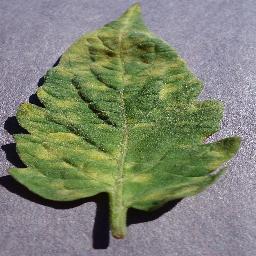
Label: Tomato___Leaf_Mold